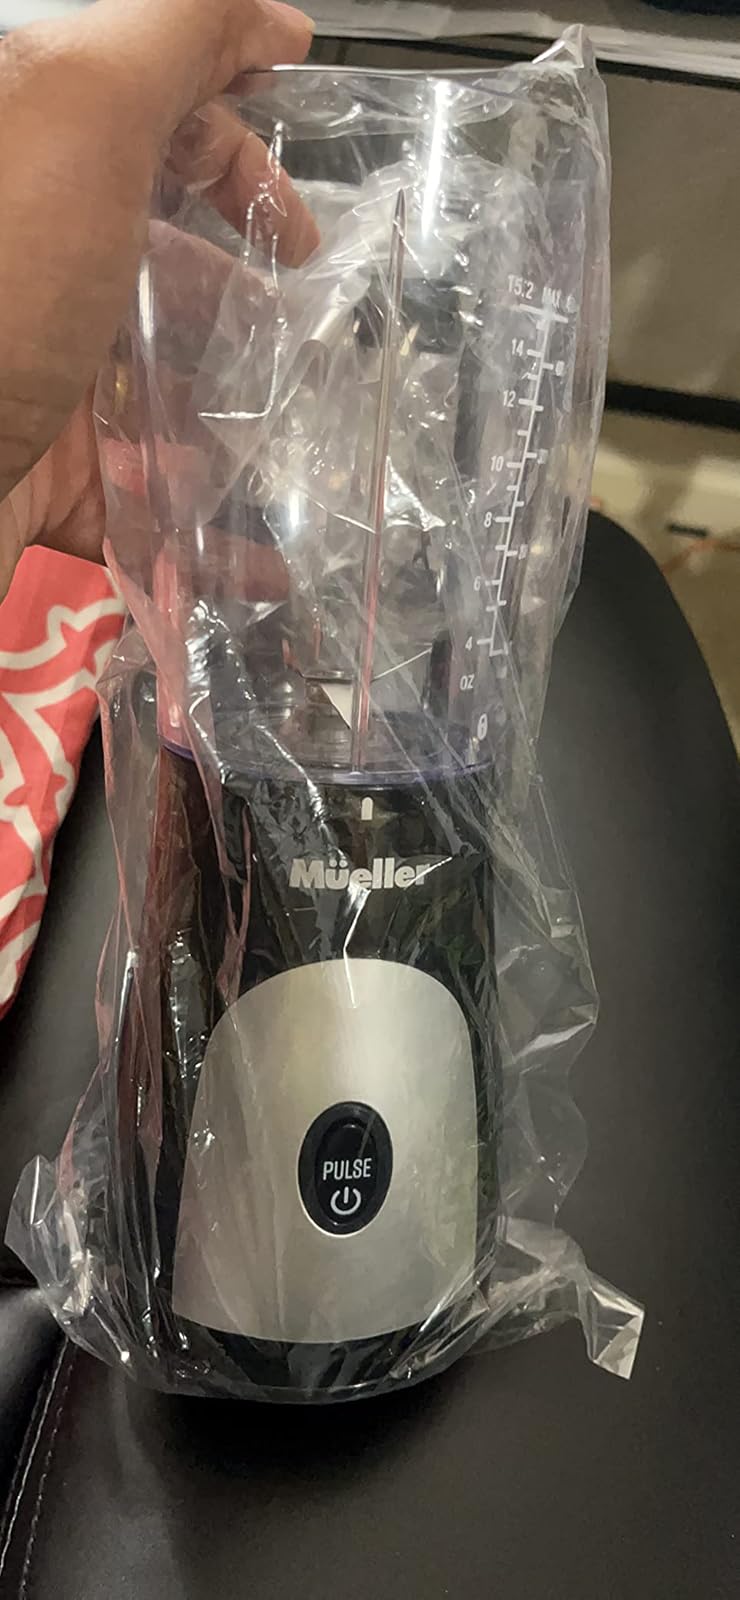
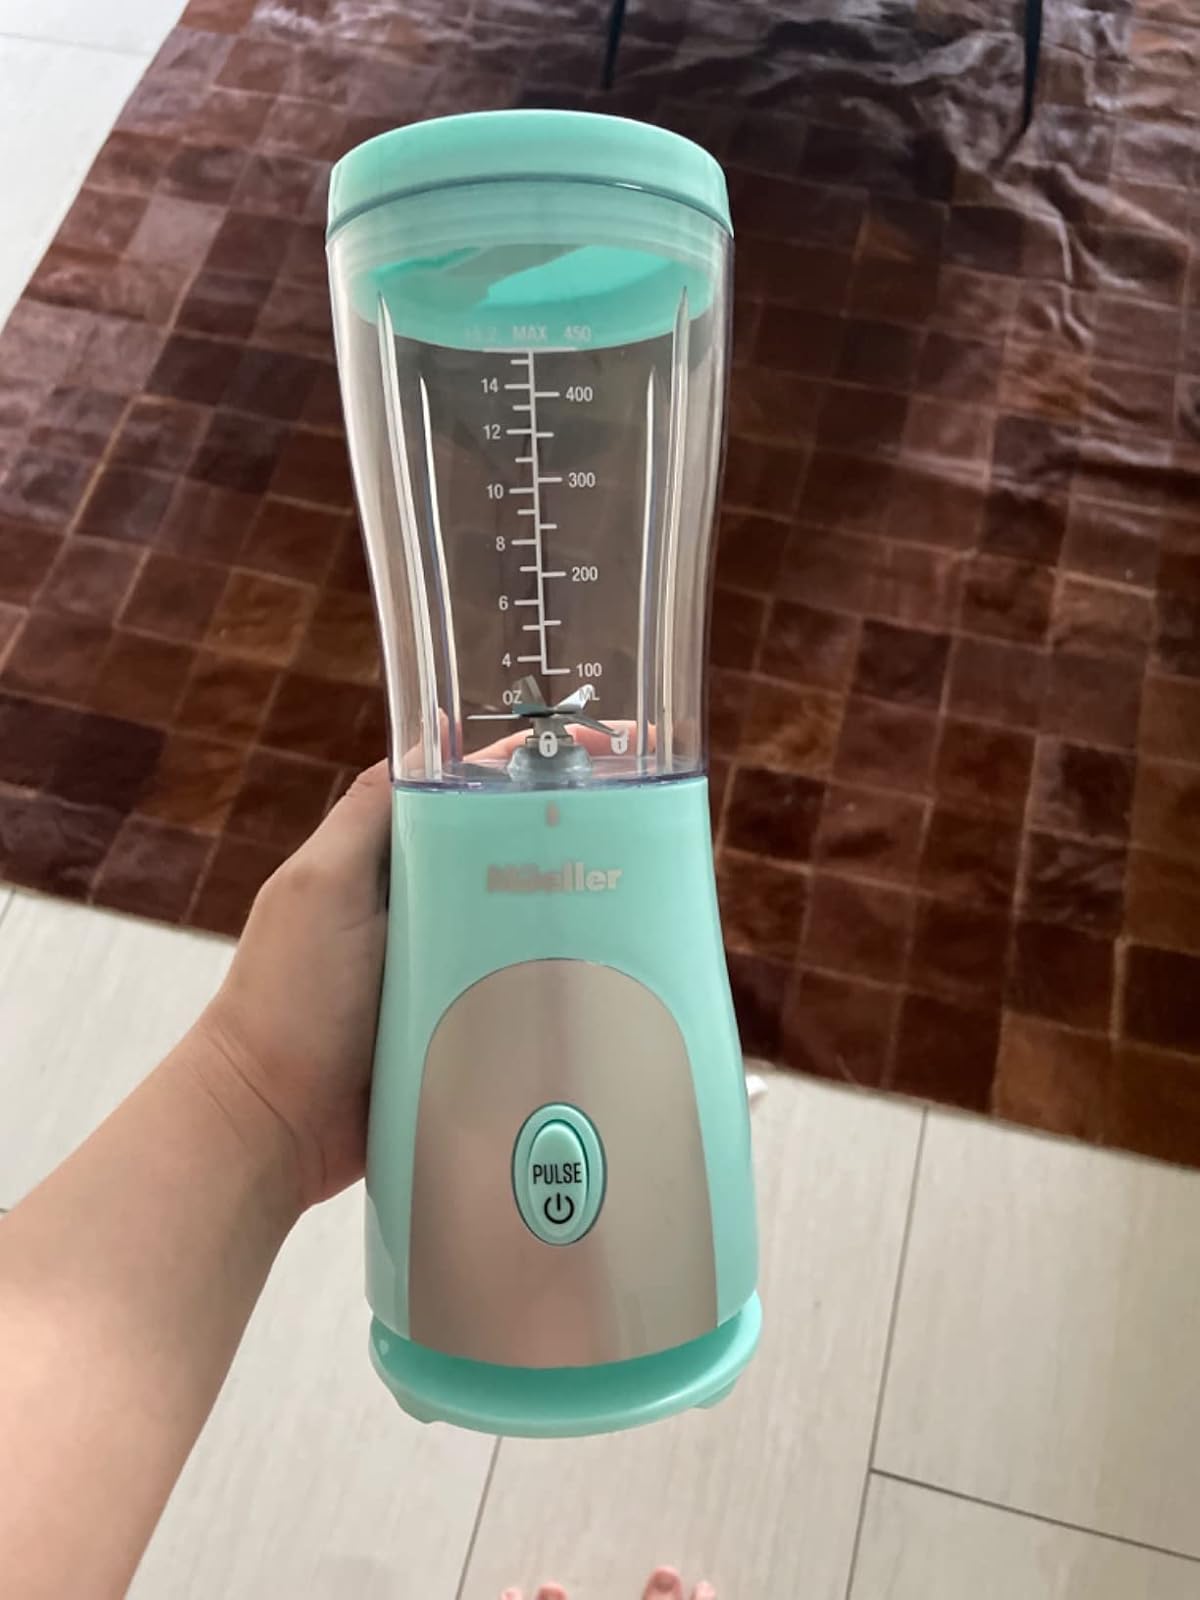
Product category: items_blender
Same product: no